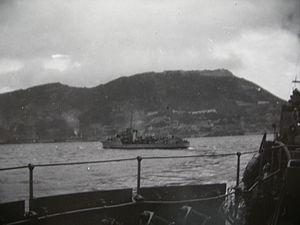
Le HMS Kelly (F01) est un destroyer de classe K en service dans la Royal Navy pendant la Seconde Guerre mondiale.
Cette liste dresse les plus grandes catastrophes maritimes pendant la Seconde Guerre mondiale au regard du nombre de victimes. Du fait de son contexte, une Seconde Guerre mondiale sanguinaire entachée de nombreux drames, ces catastrophes resteront longtemps quasi ignorées.